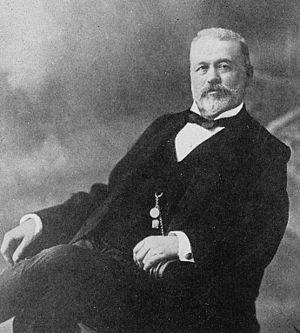
Carlo Forlanini est un médecin italien.